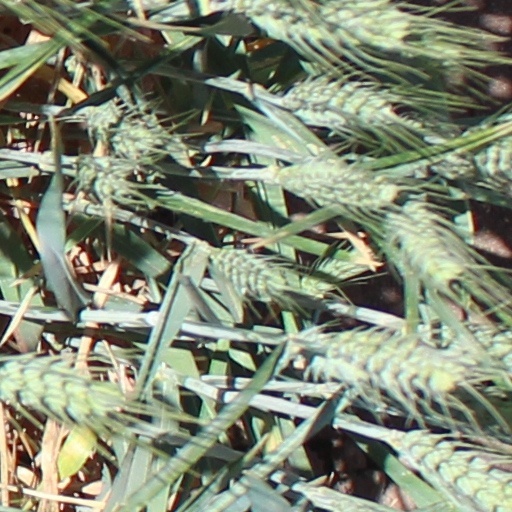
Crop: wheat